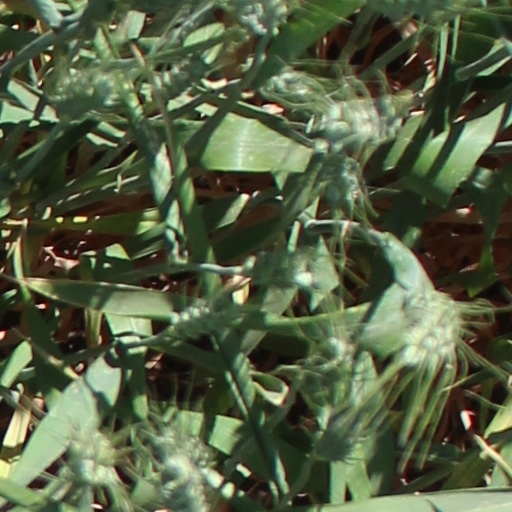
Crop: wheat